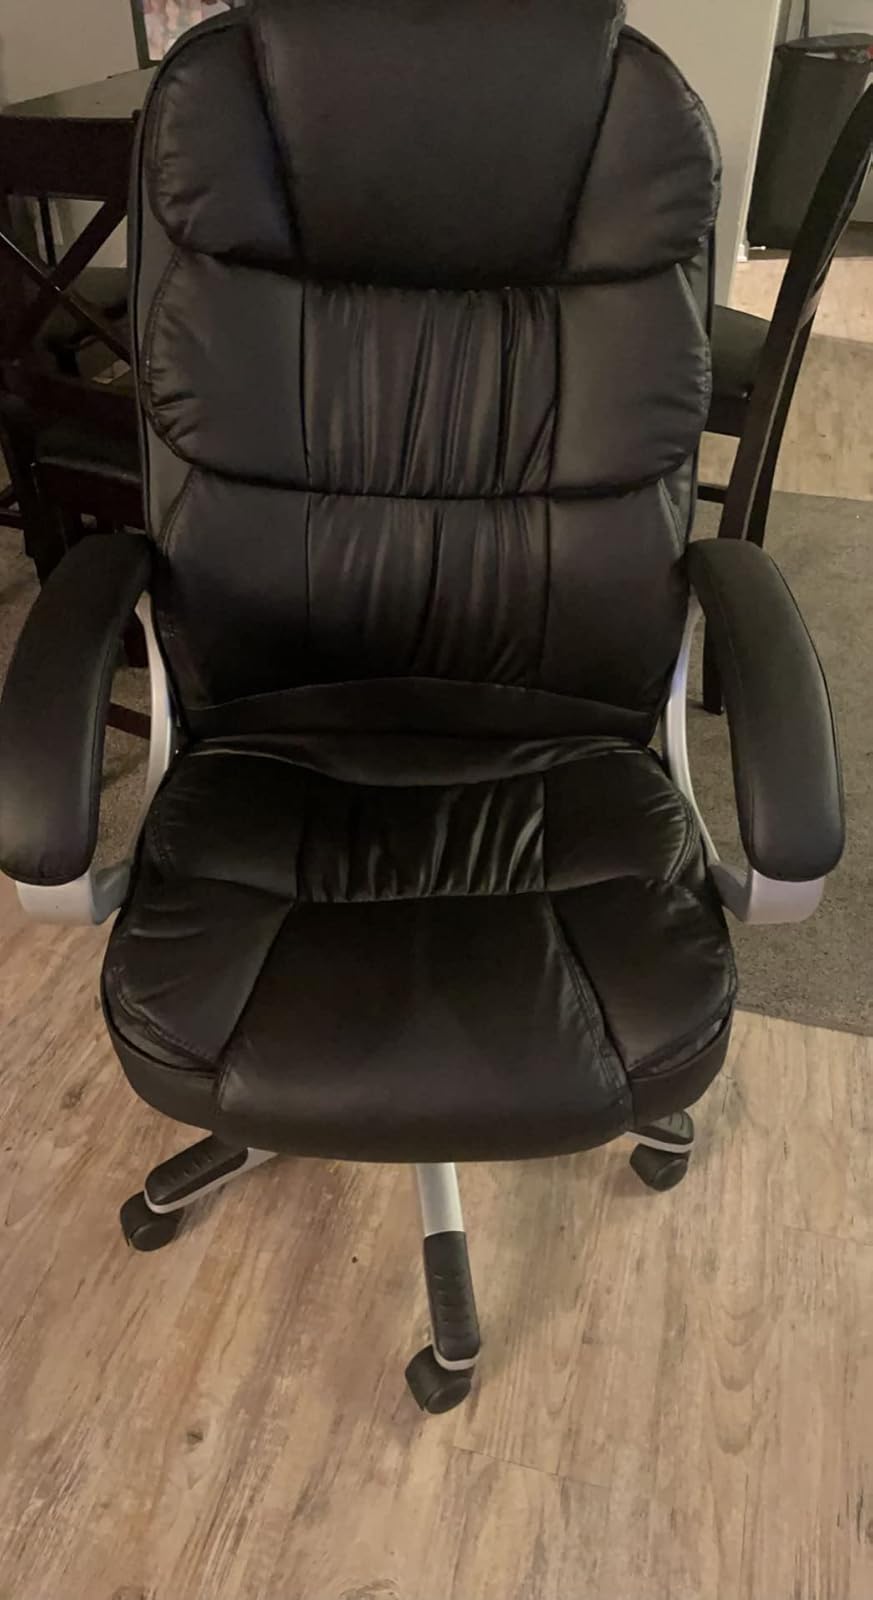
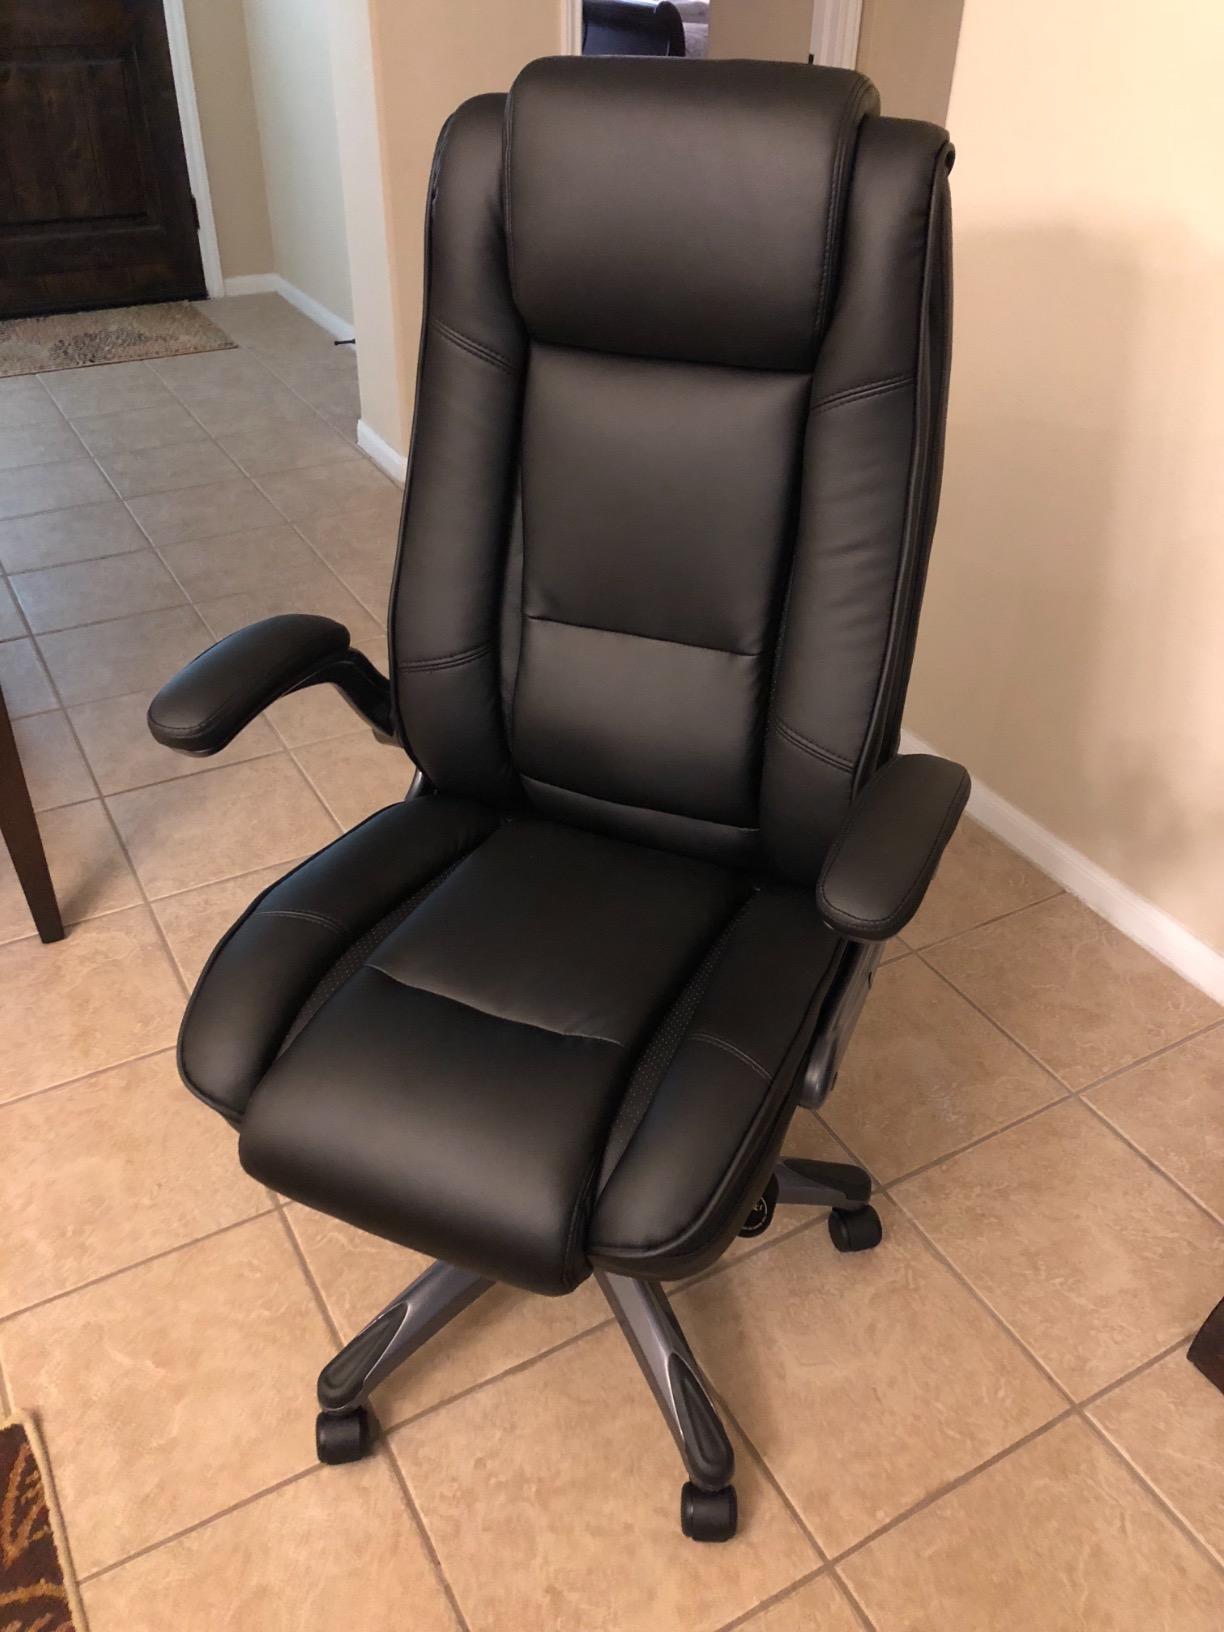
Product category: items_chair
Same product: no